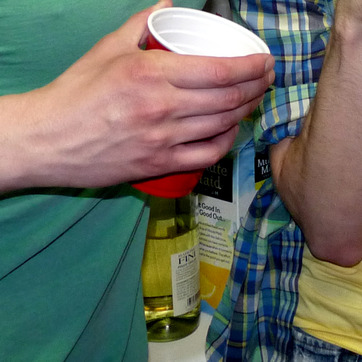
Material: plastic